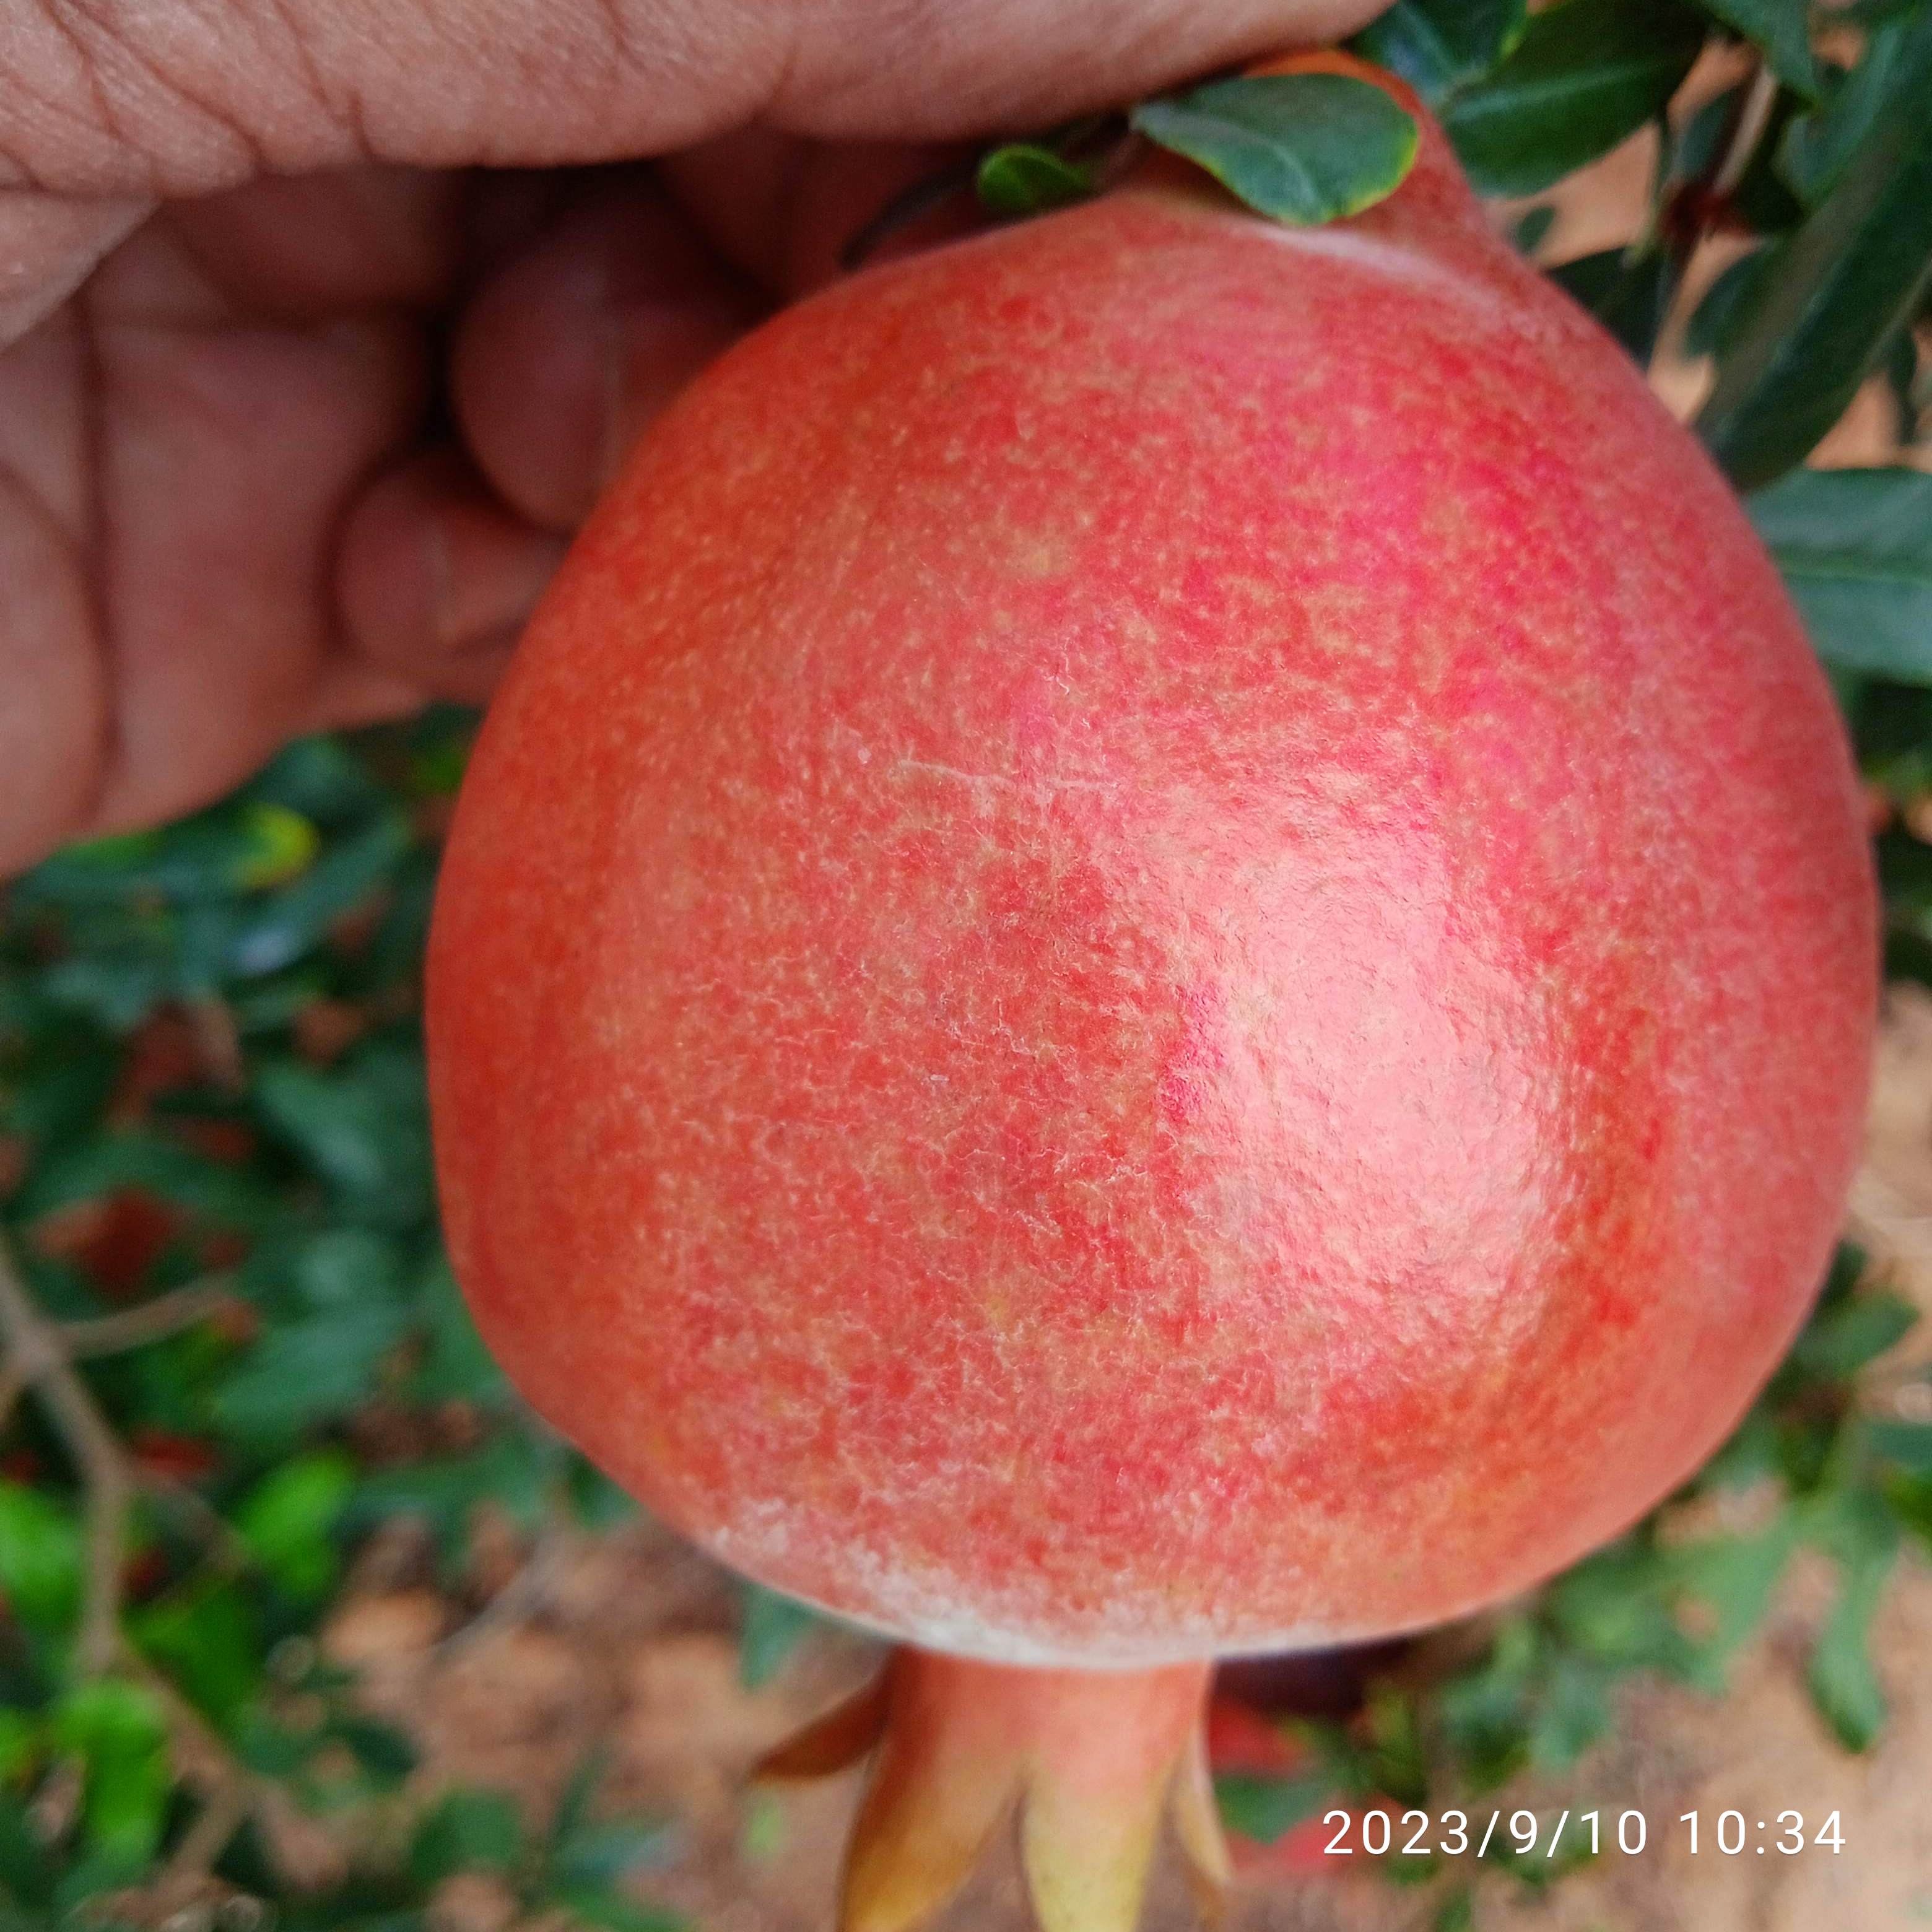
Label: Healthy